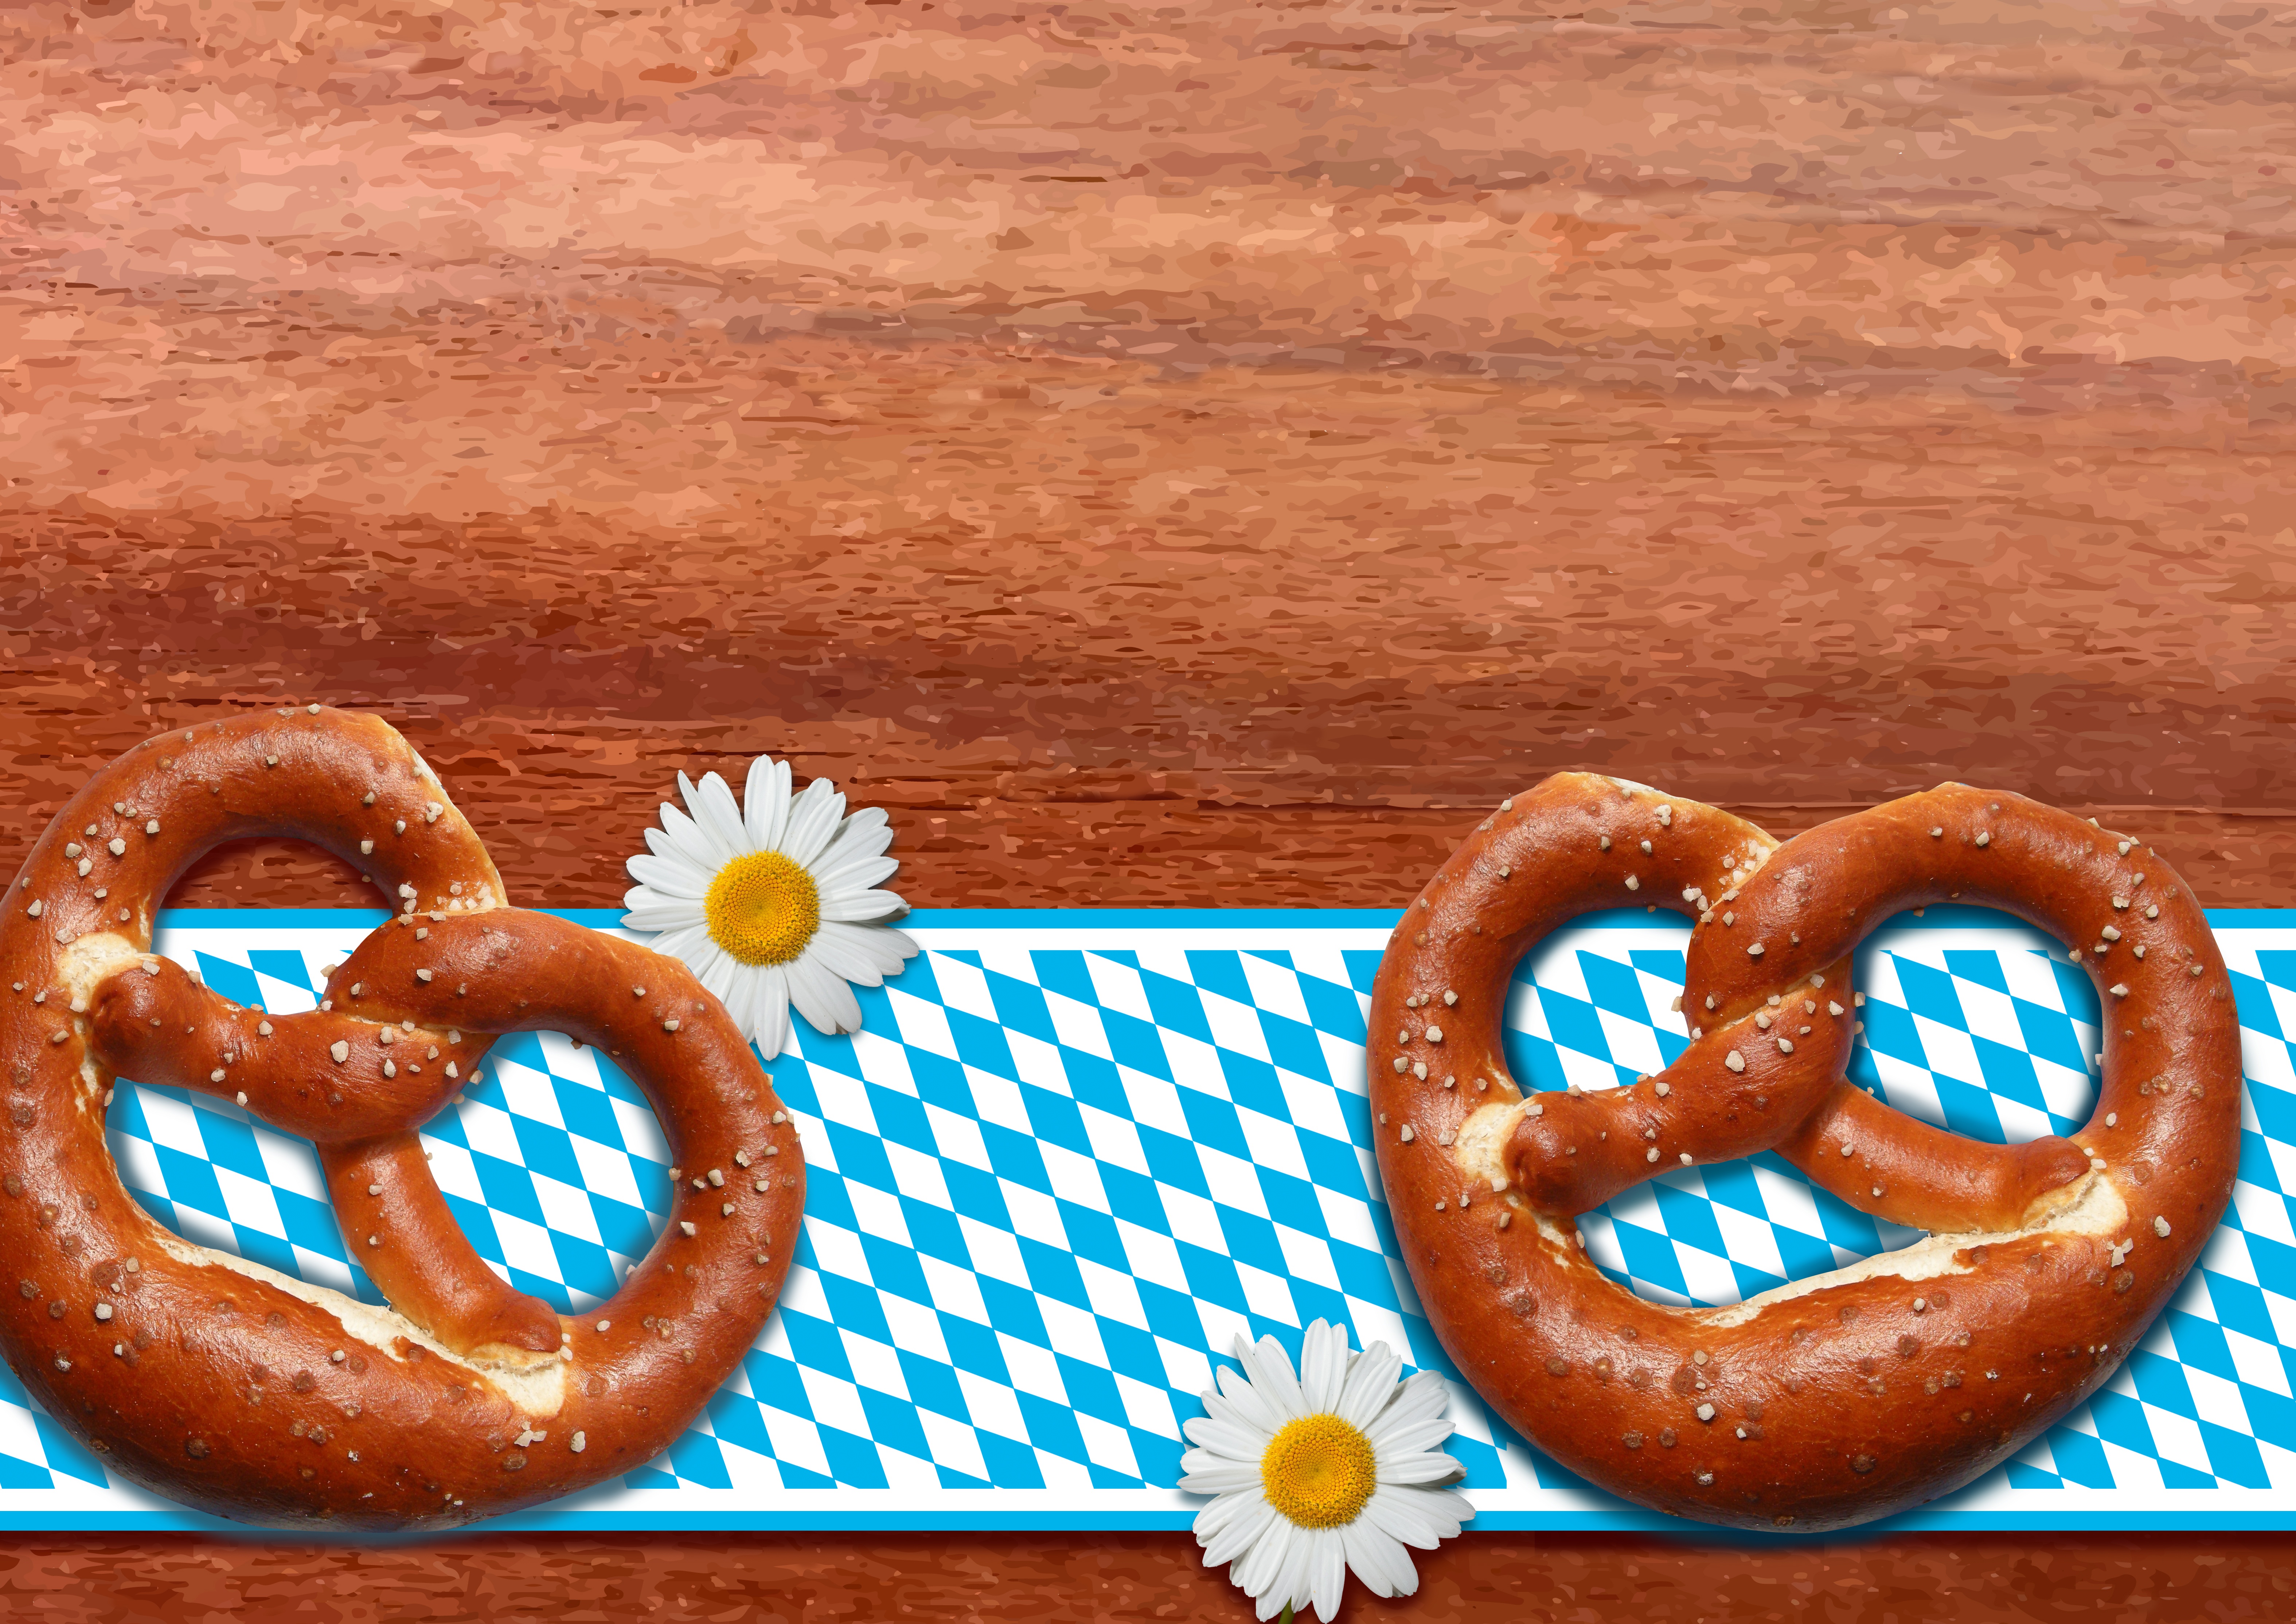
wood, band, food, baking, dessert, fun, background, joy, poster, bavaria, munich, oktoberfest, pretzel, baked goods, folk festival, fund, year market, bavarian, argyle pattern, snack food